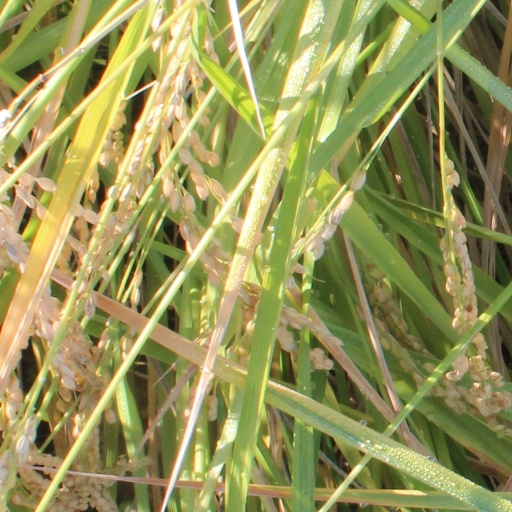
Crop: rice